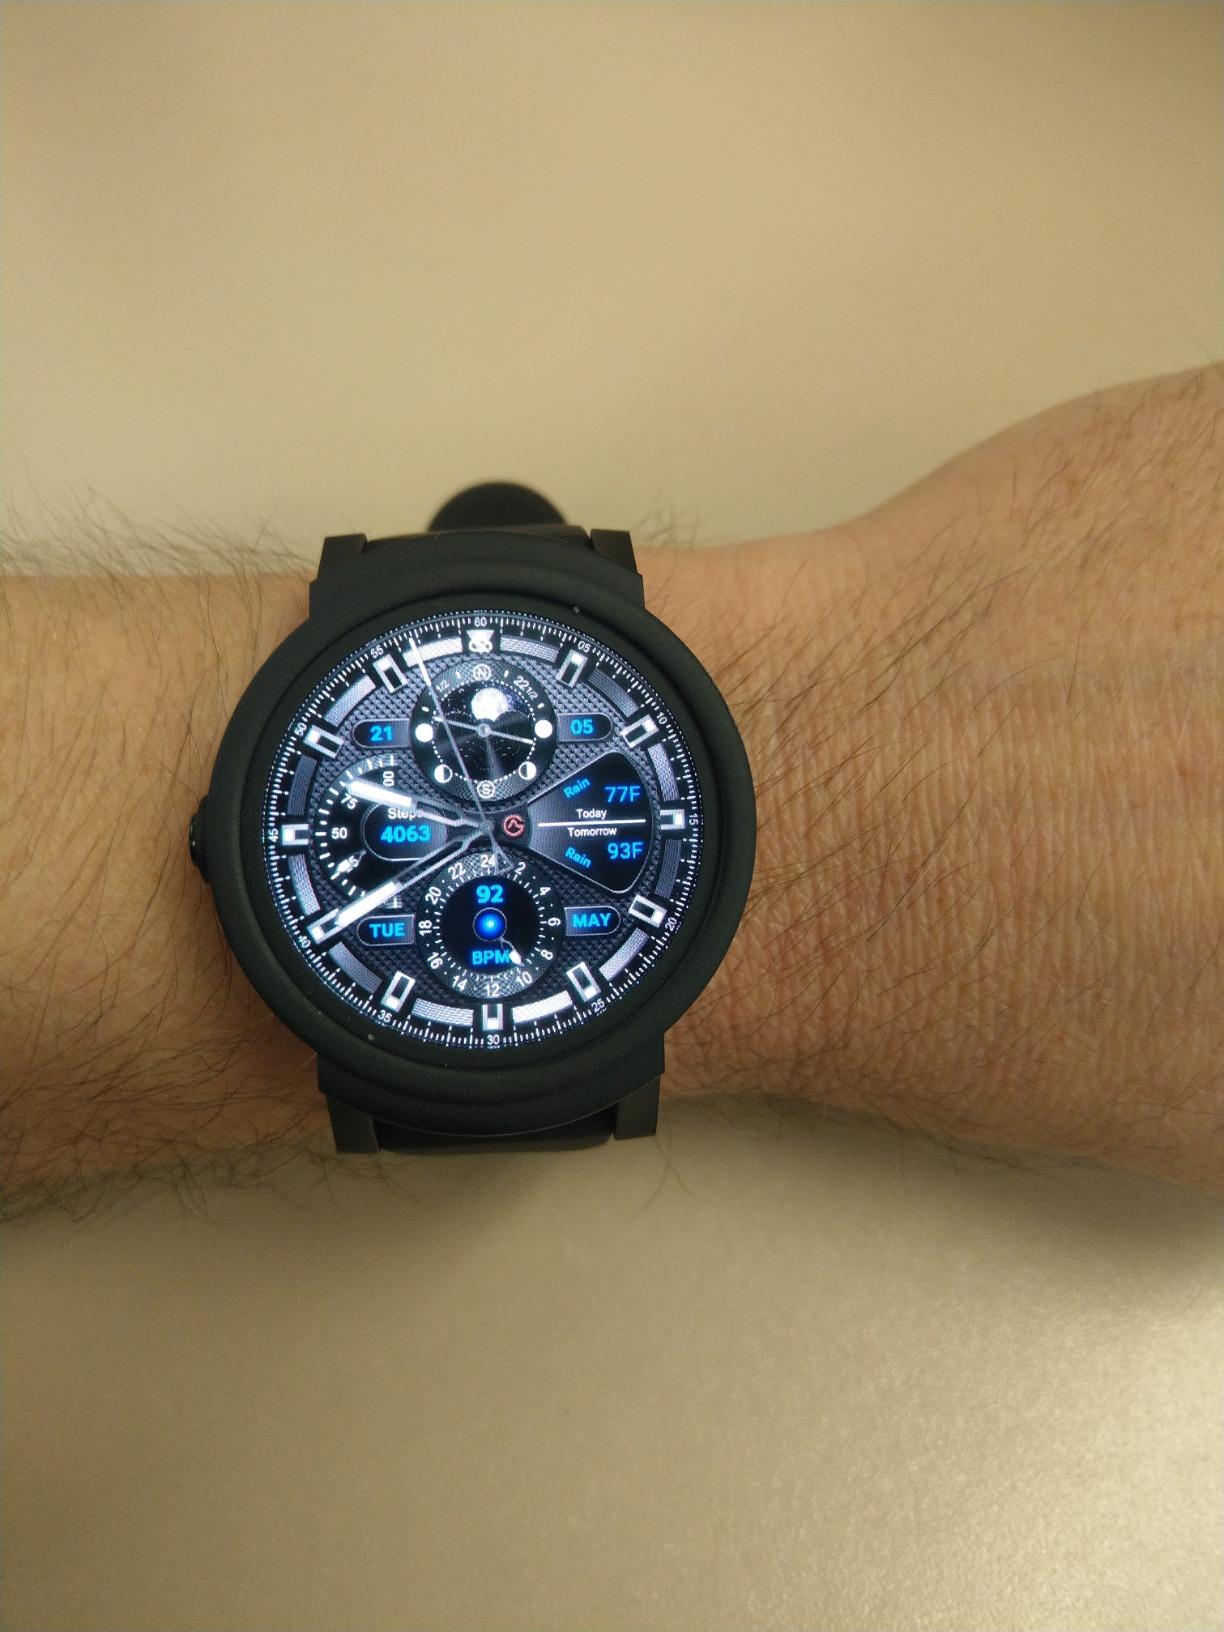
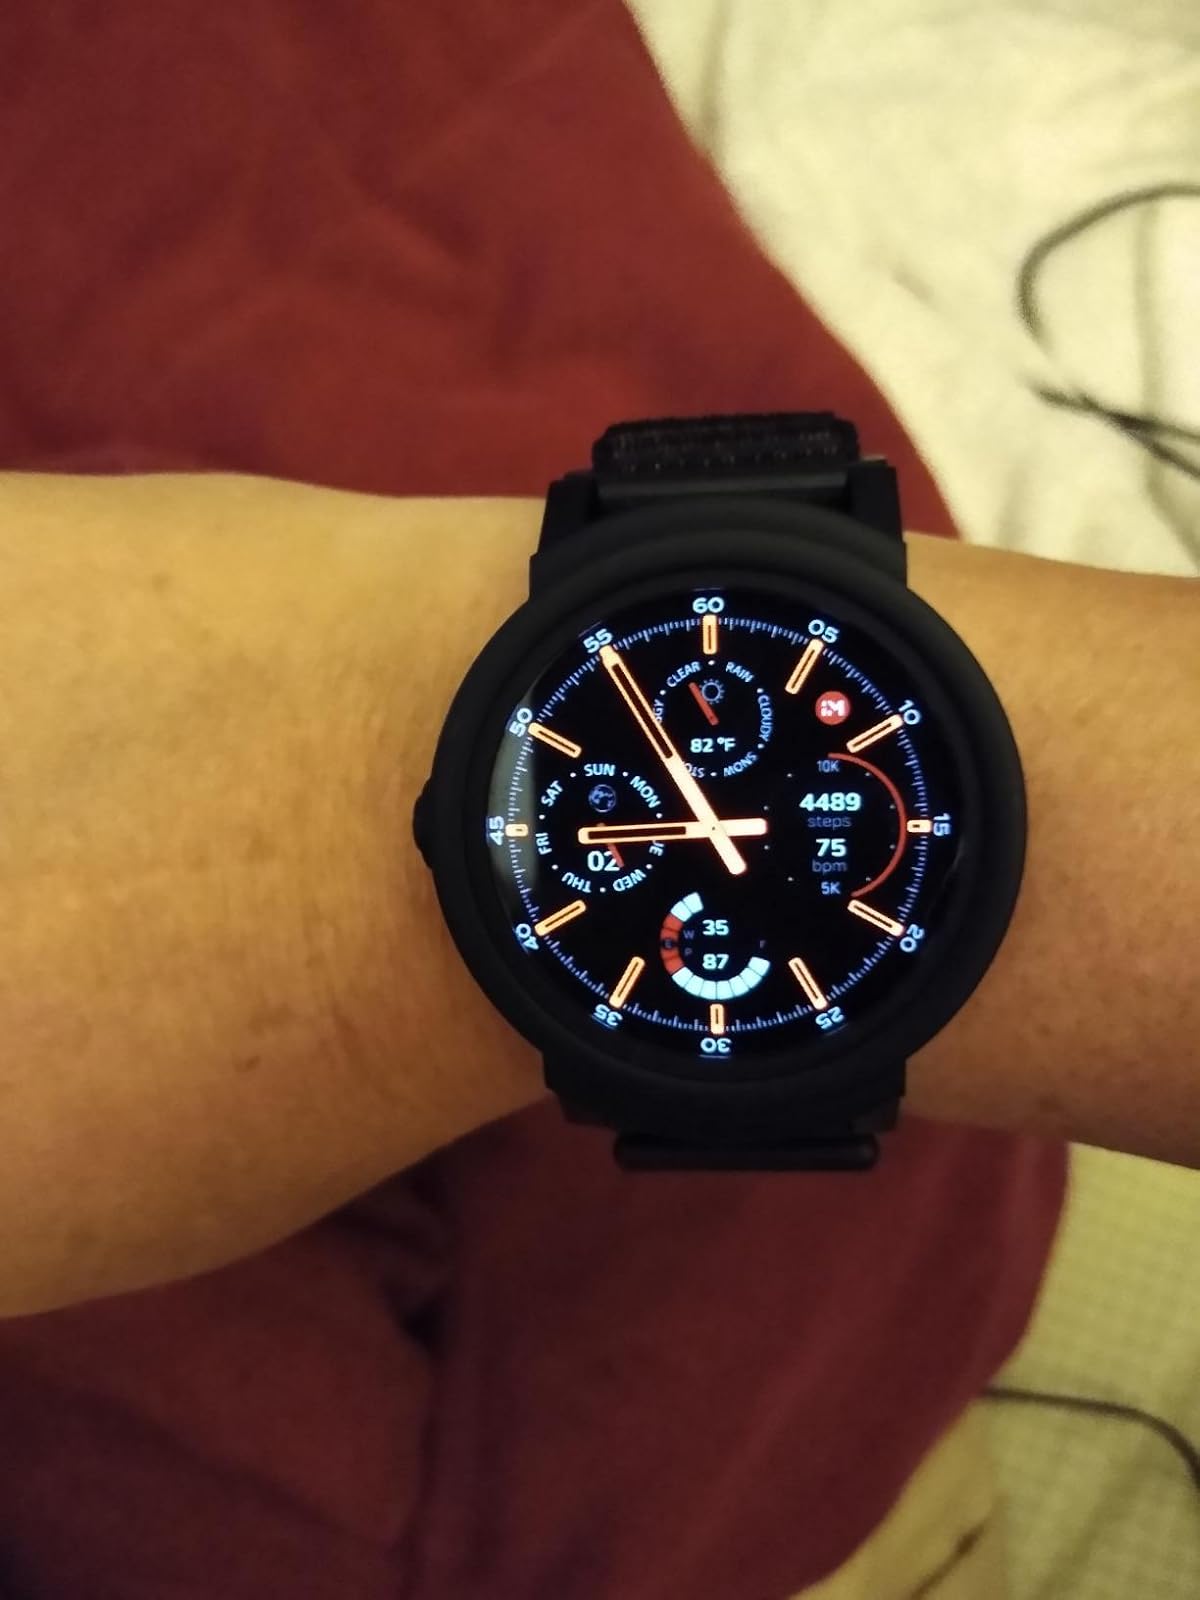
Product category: smartwatch
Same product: yes